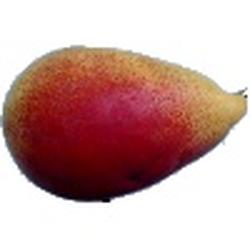
Label: Pear